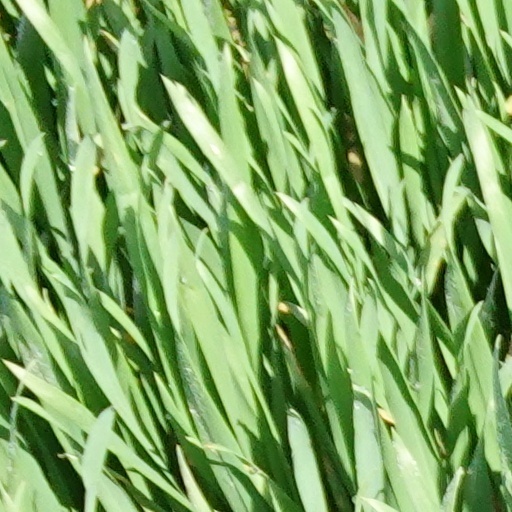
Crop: wheat